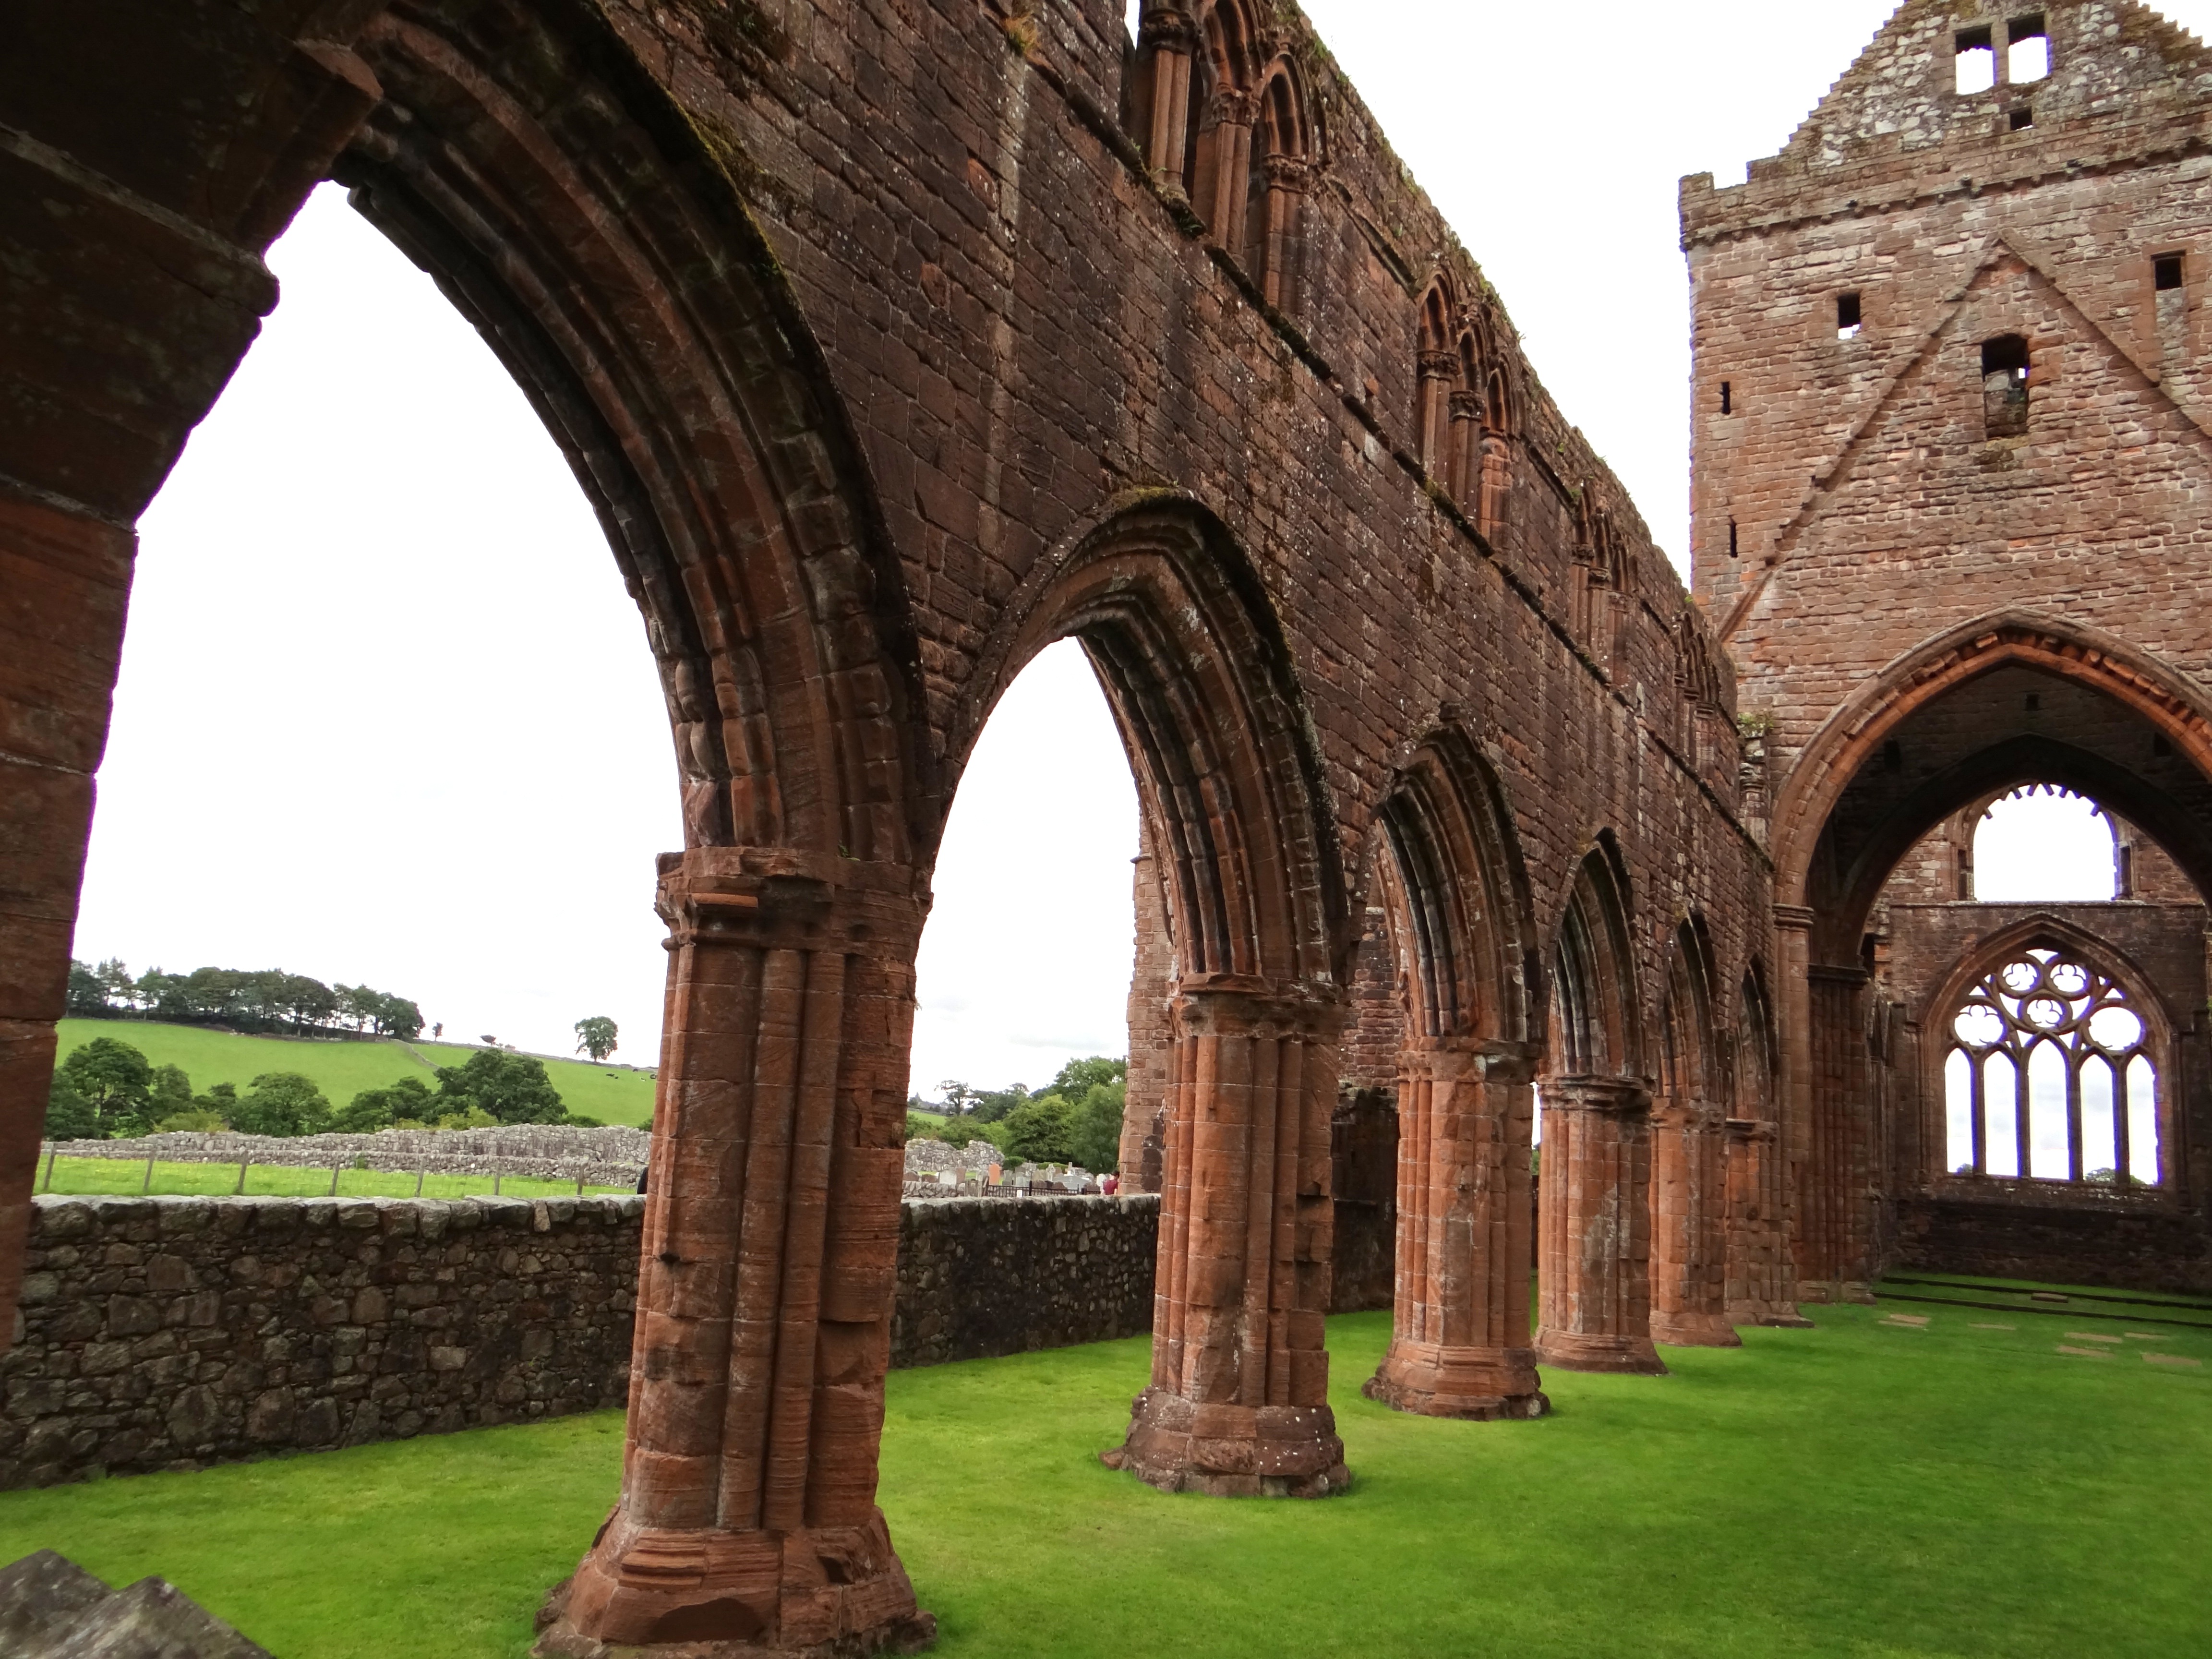
nature, architecture, building, old, arch, landmark, church, cathedral, chapel, decay, ruin, gothic, place of worship, england, stones, ruins, arches, monastery, scotland, nave, abbey, vault, historical, gang, masonry, rosette, aqueduct, church ruins, historic site, ancient history